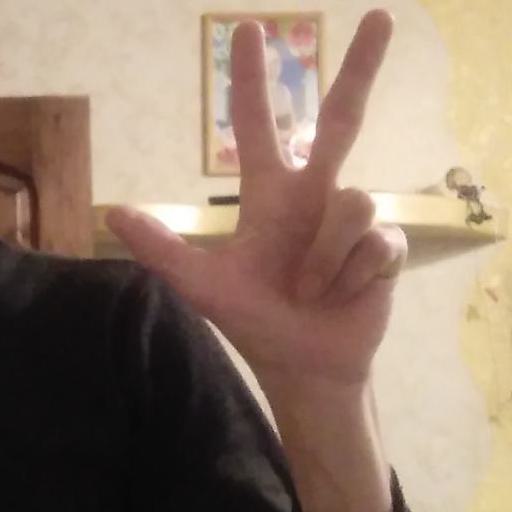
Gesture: three2